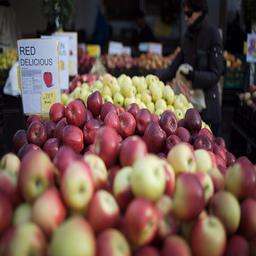
Label: Apple